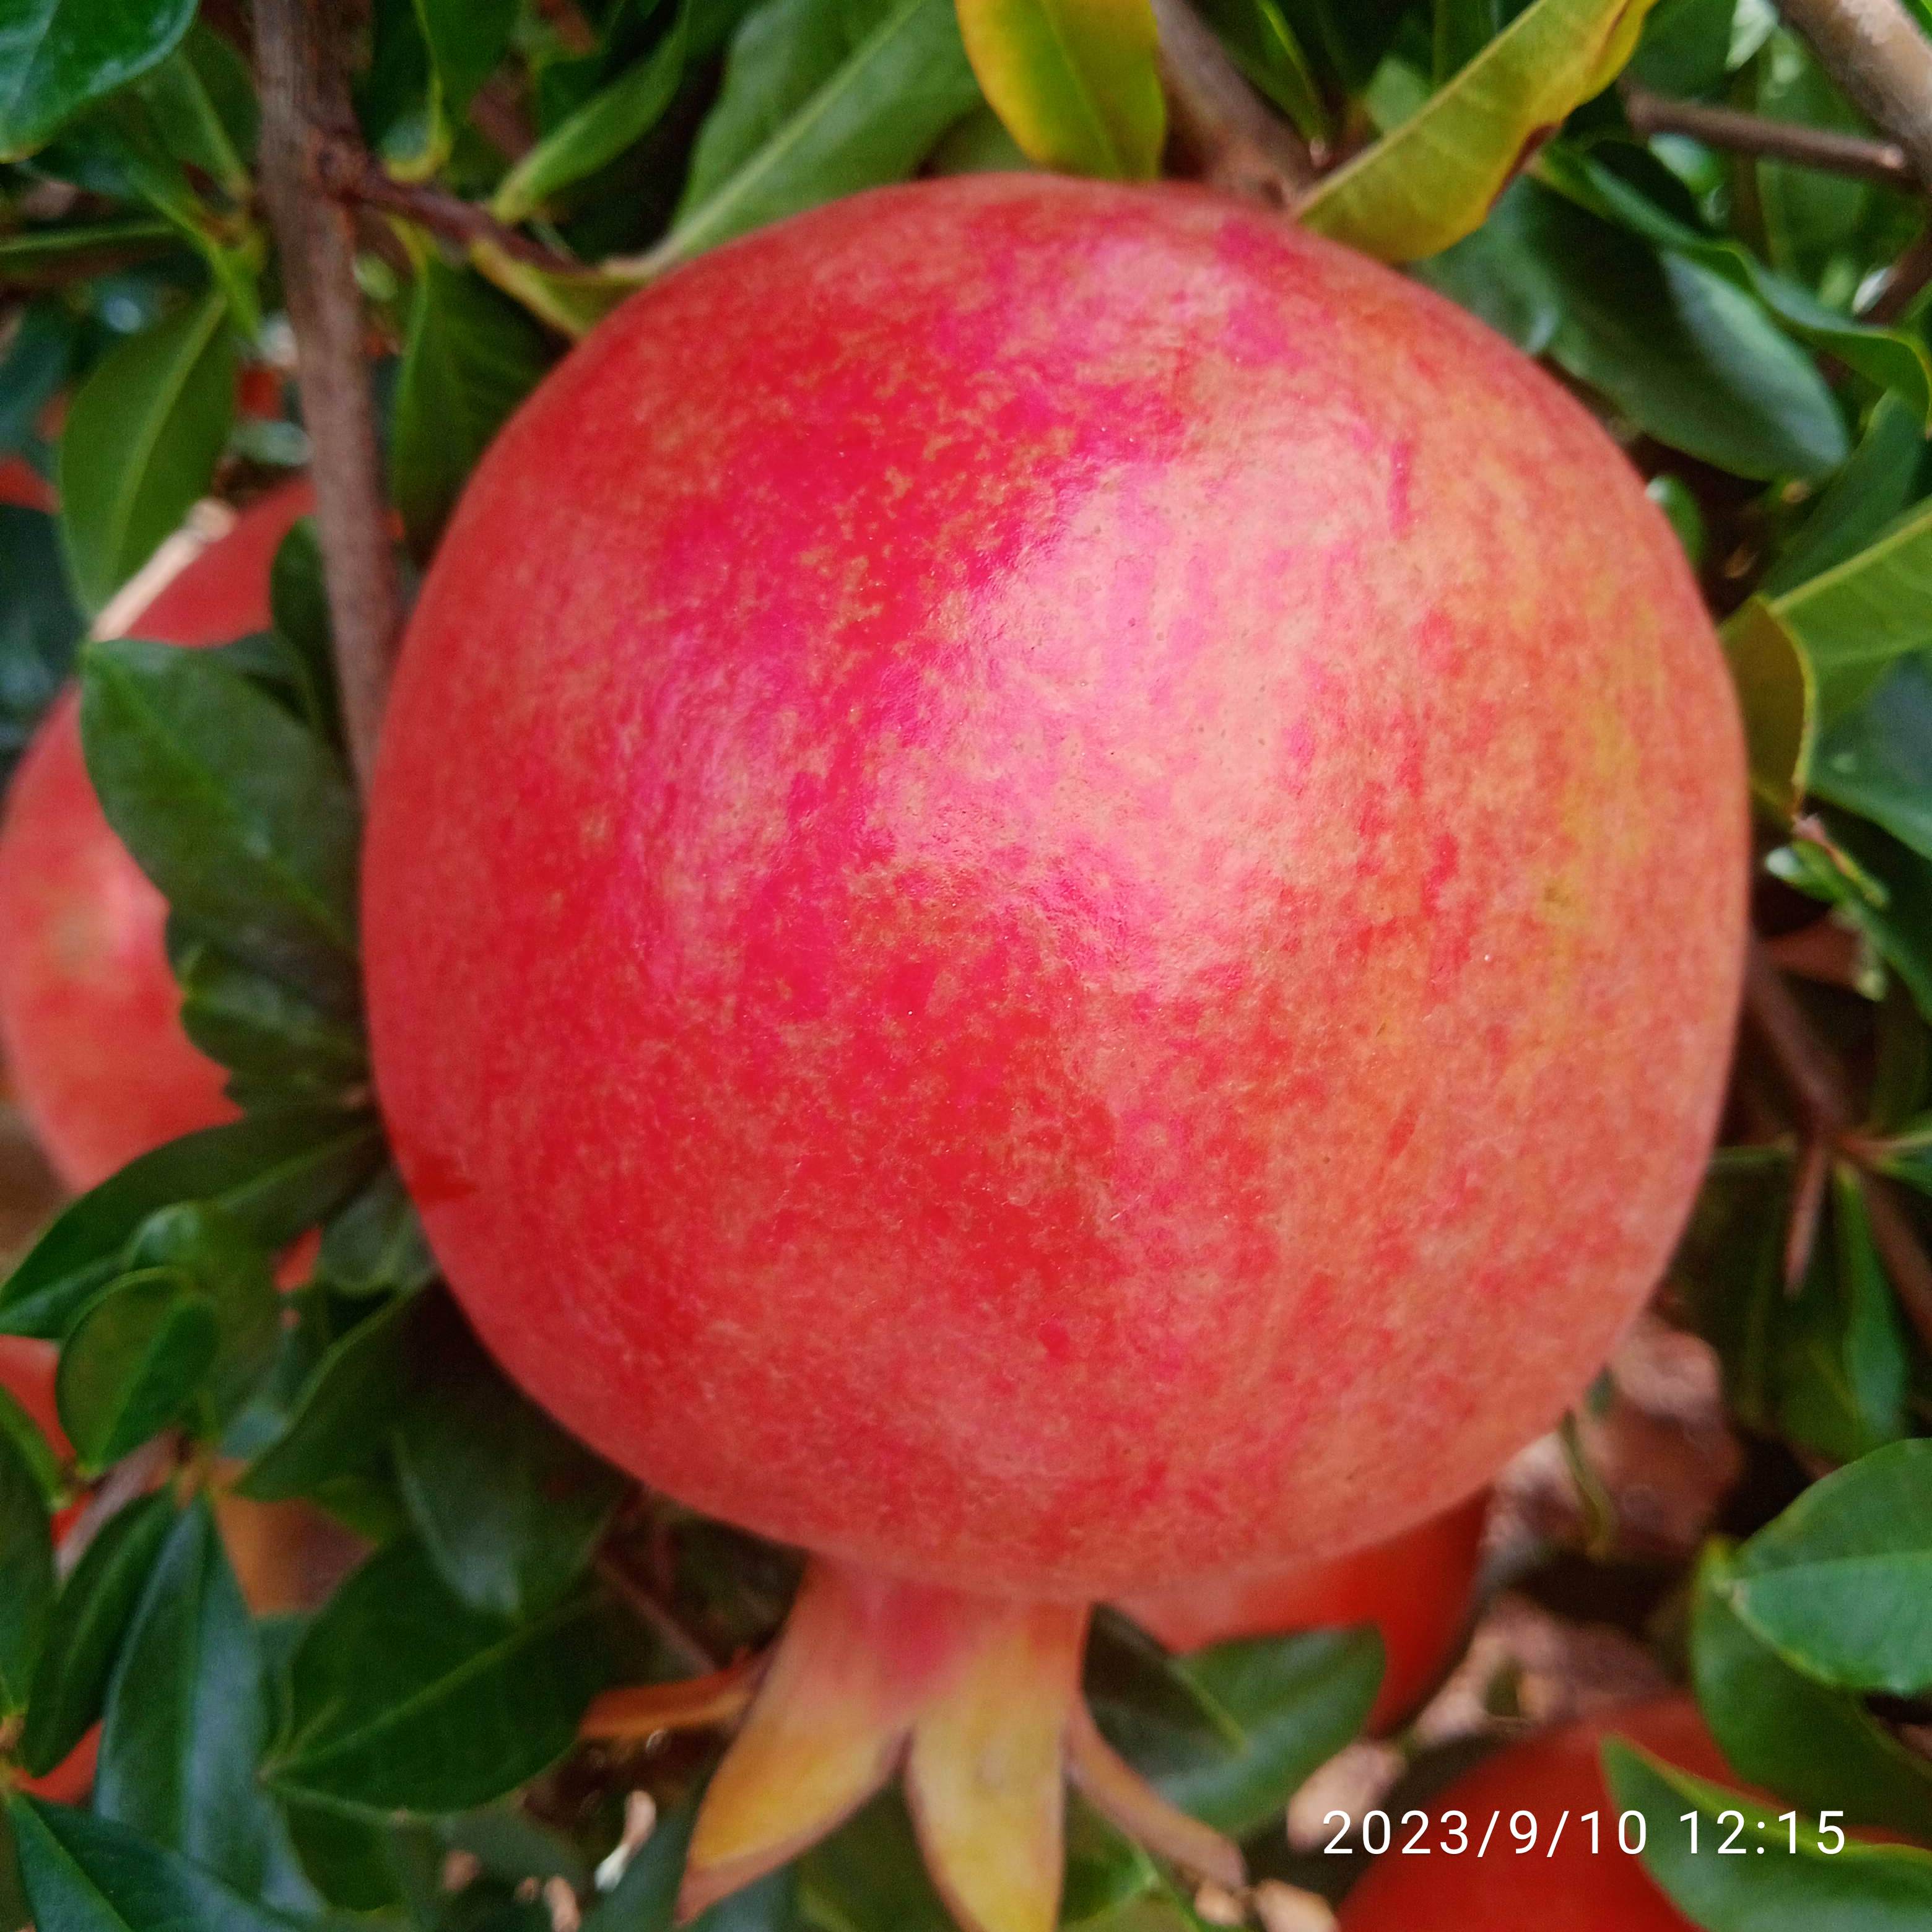
Label: Healthy